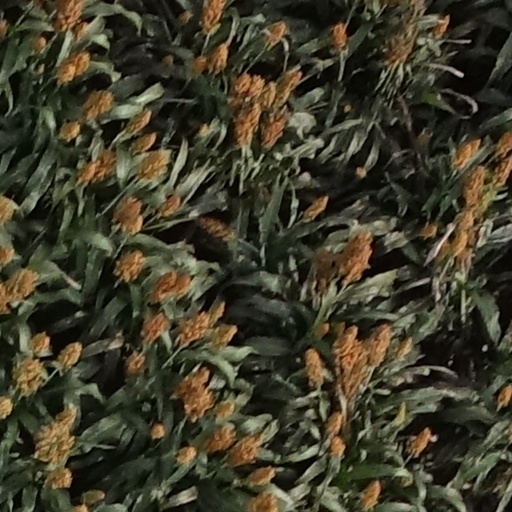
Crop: sorghum